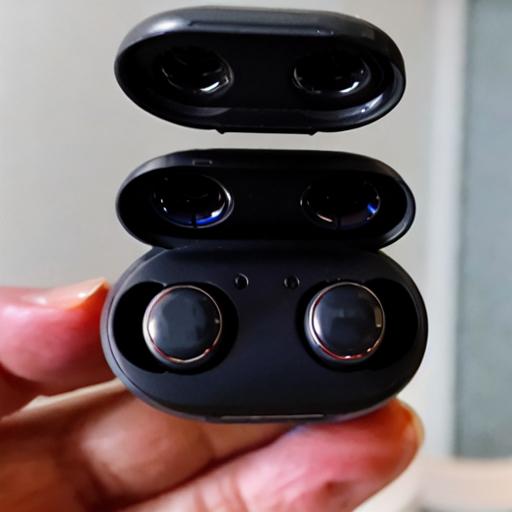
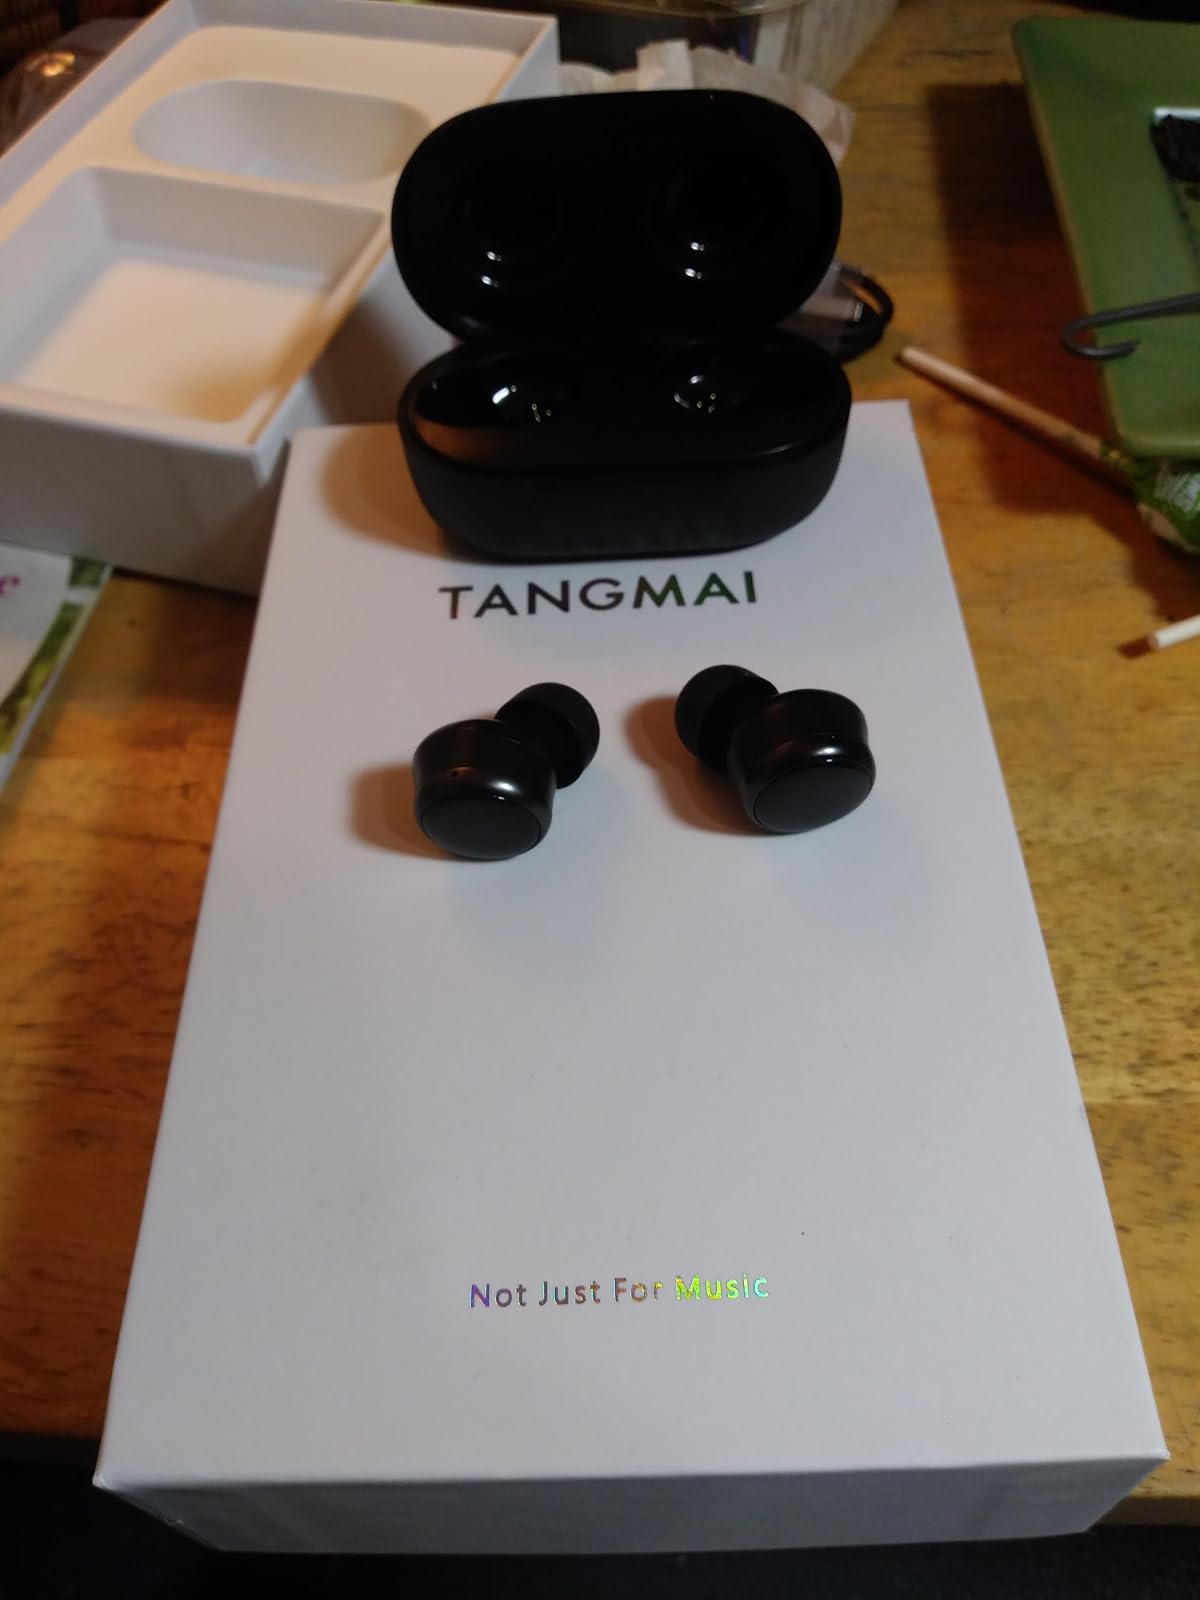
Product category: earbuds
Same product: no